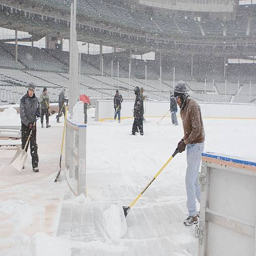
workers clear snow as they construct the ice rink for event .